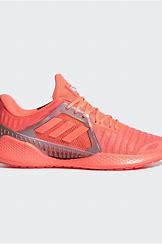
Brand: adidas
Model: Climacool Vent